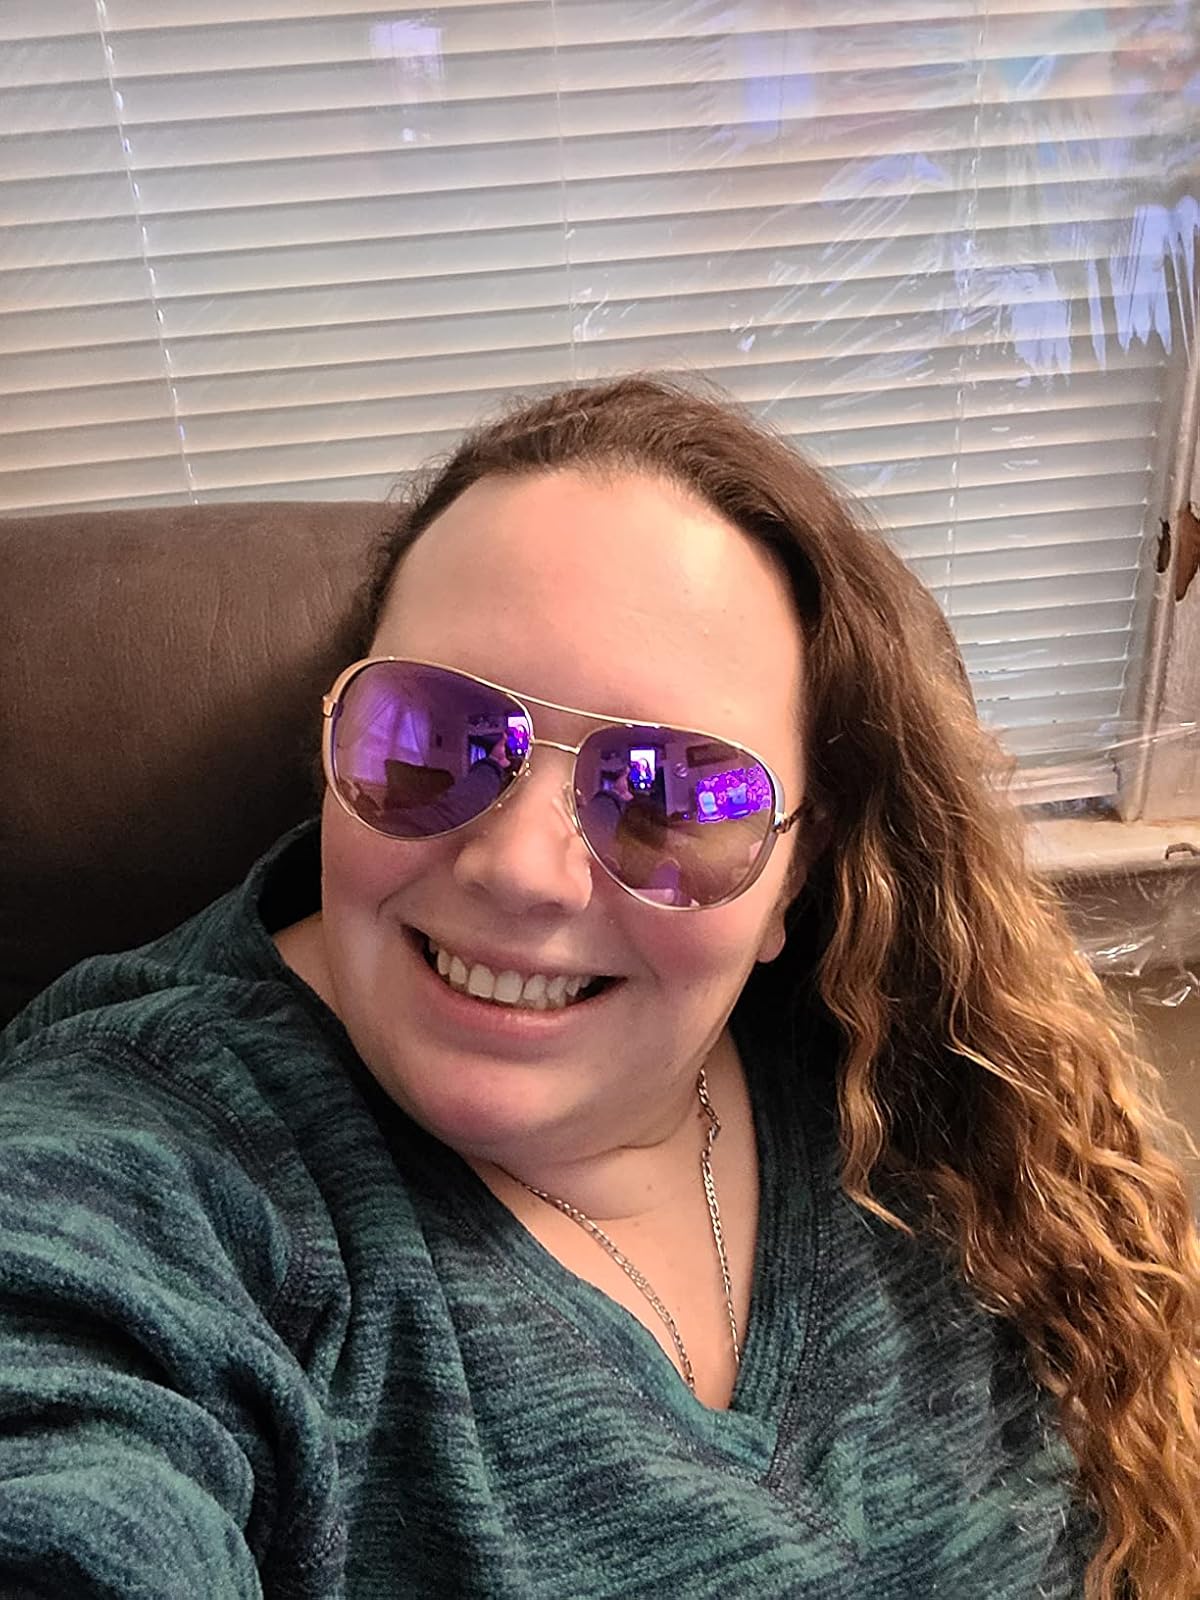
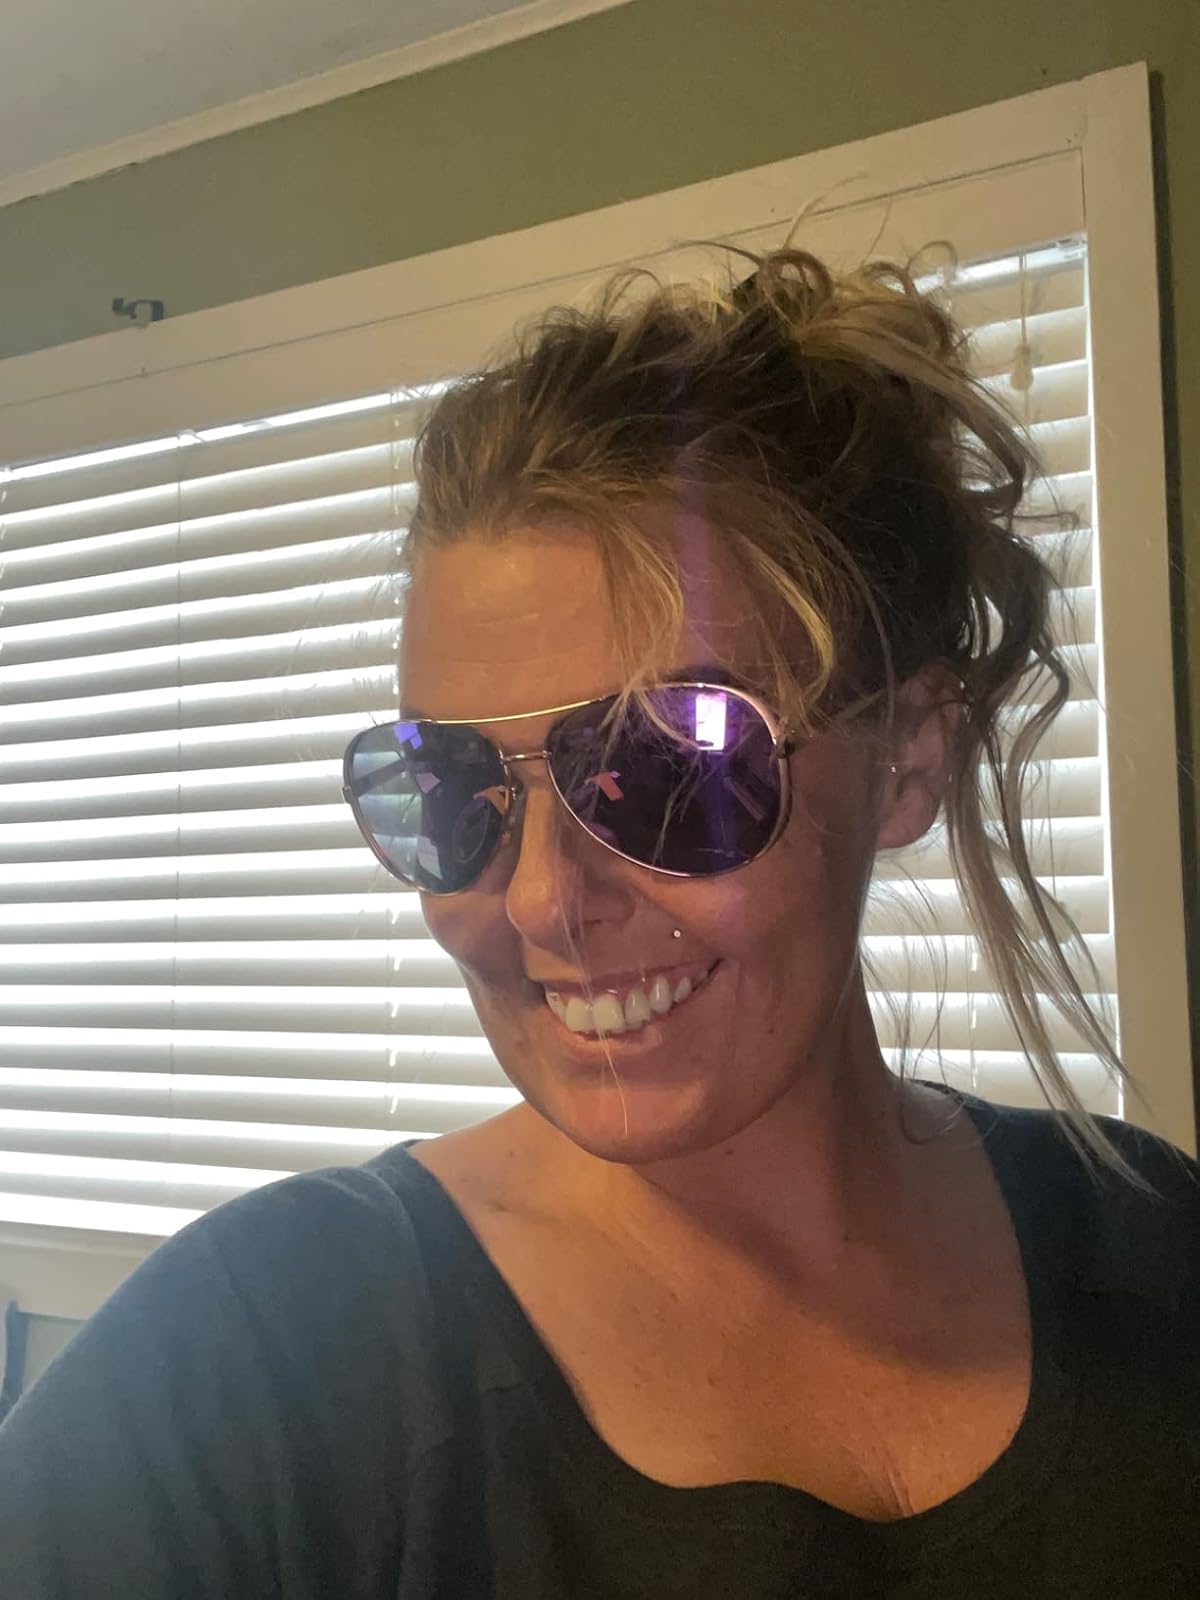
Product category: accessories_sunglasses
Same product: yes